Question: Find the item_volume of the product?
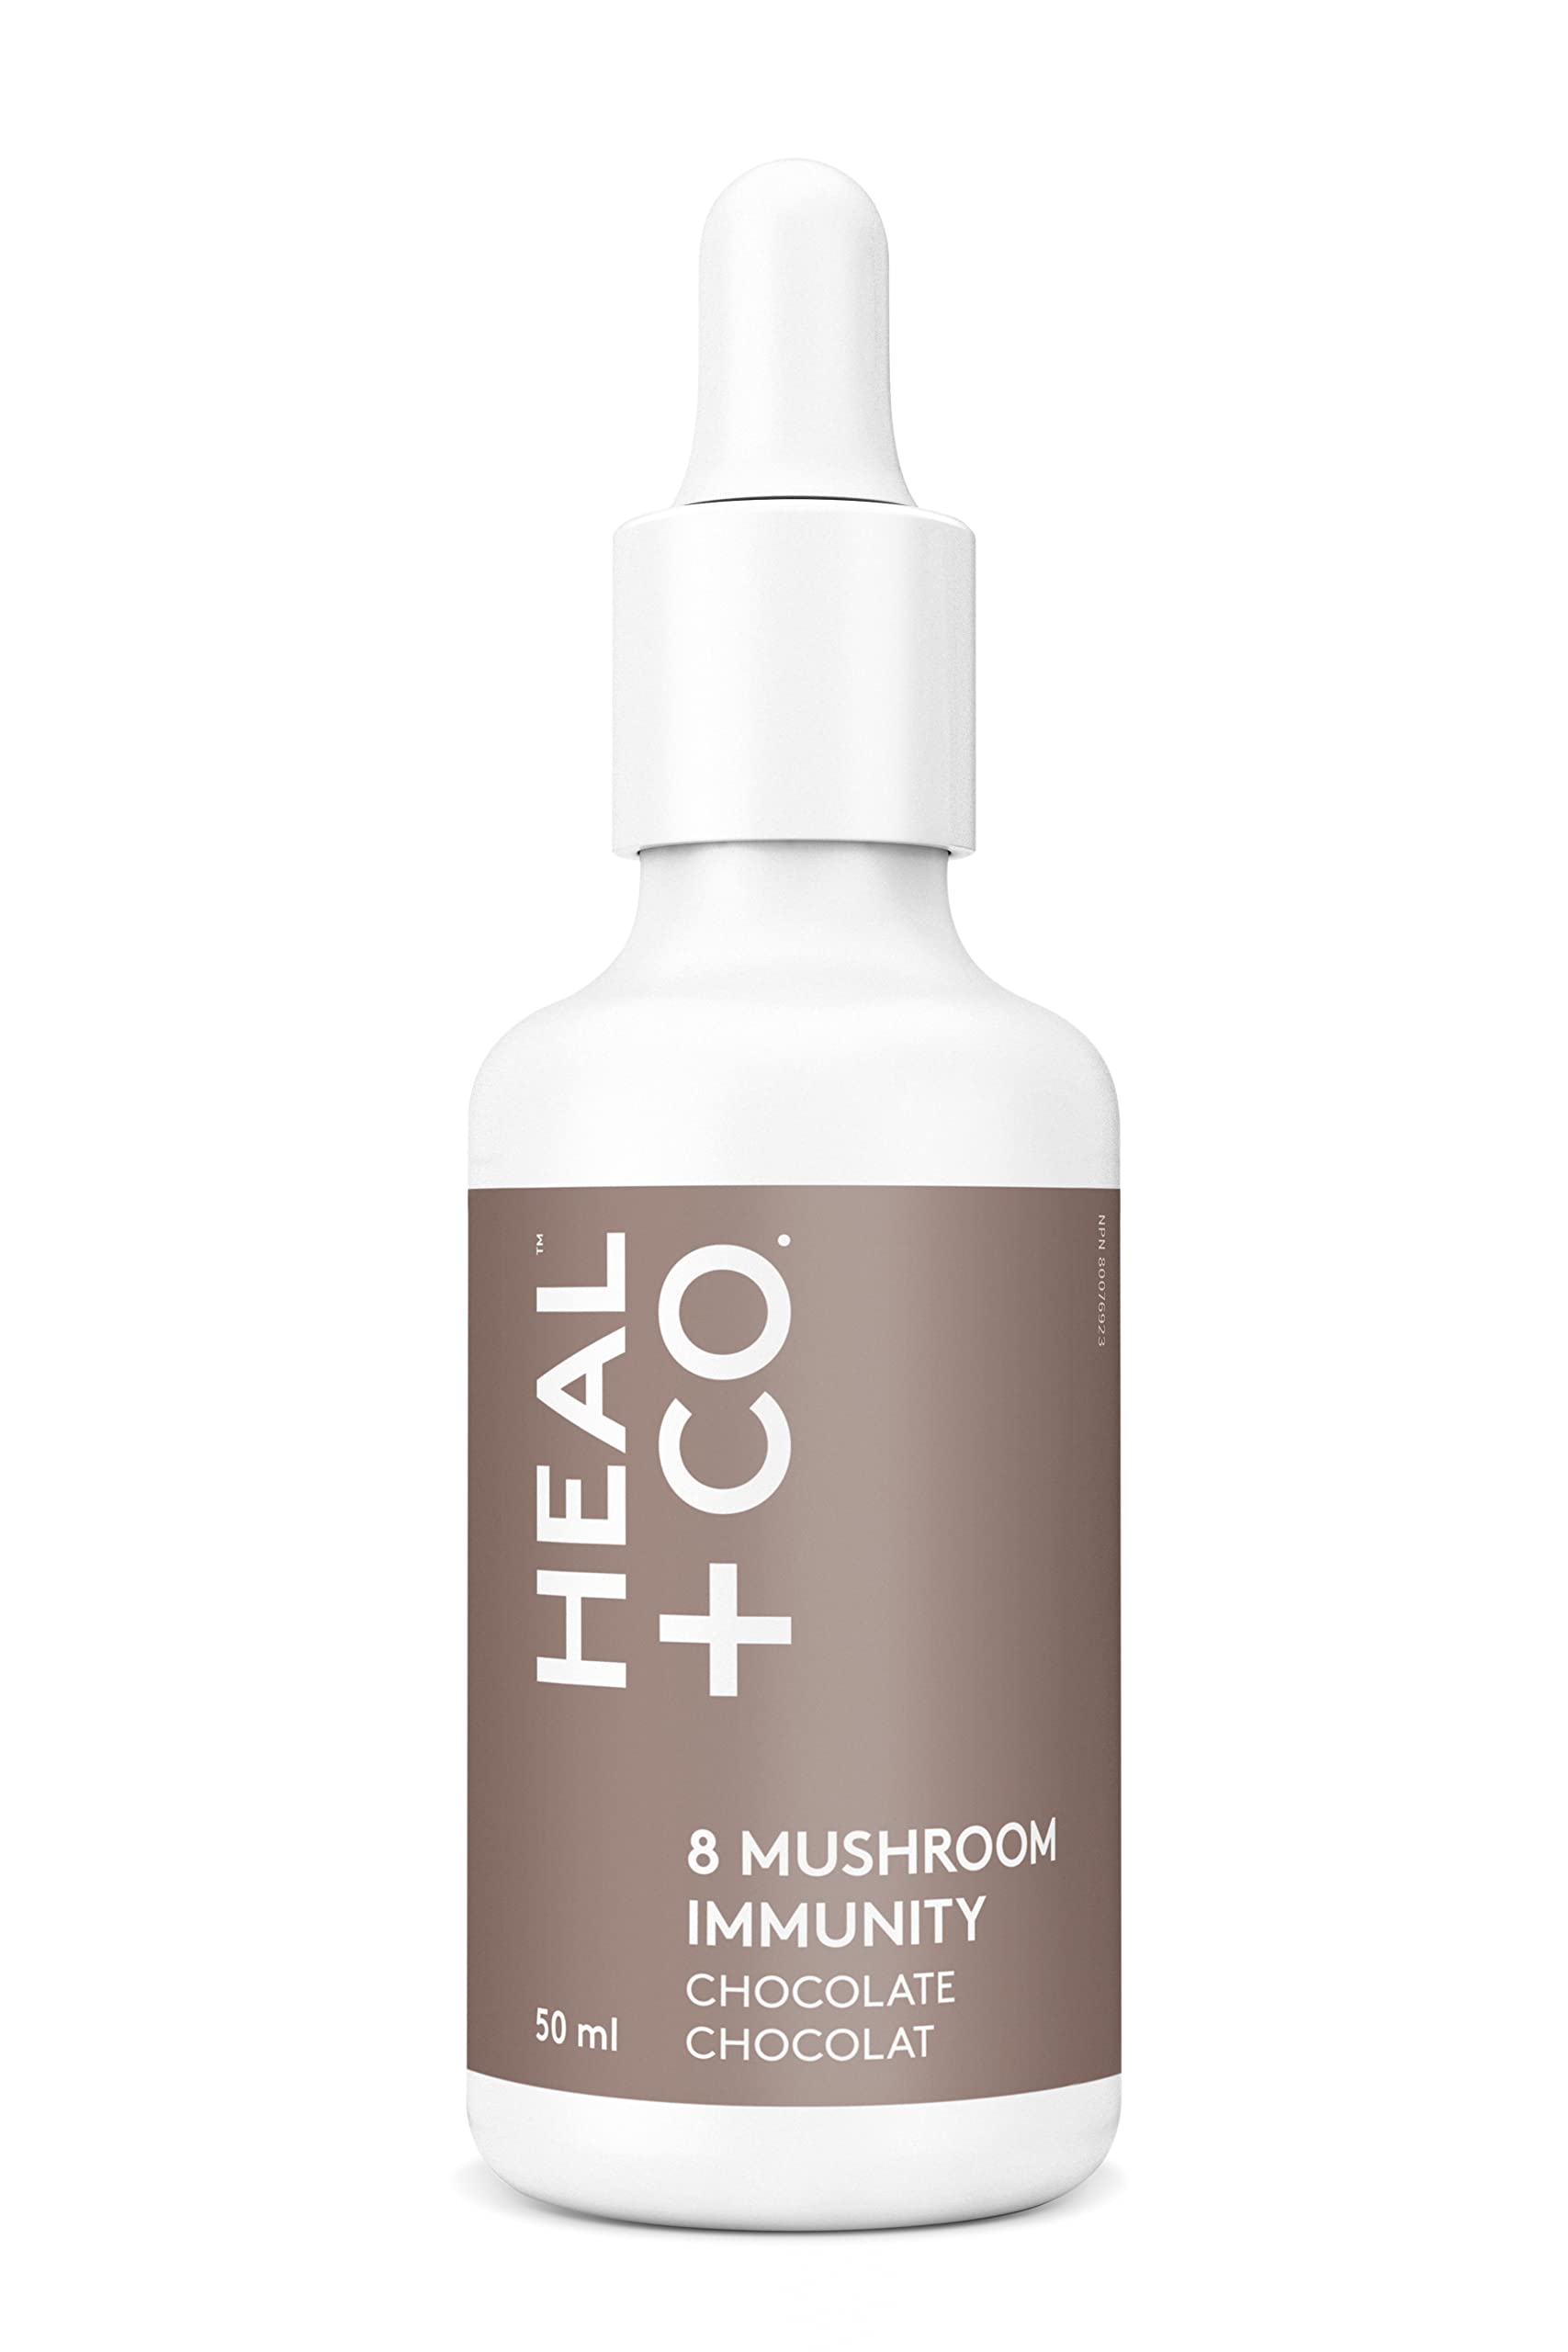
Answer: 50.0 millilitre